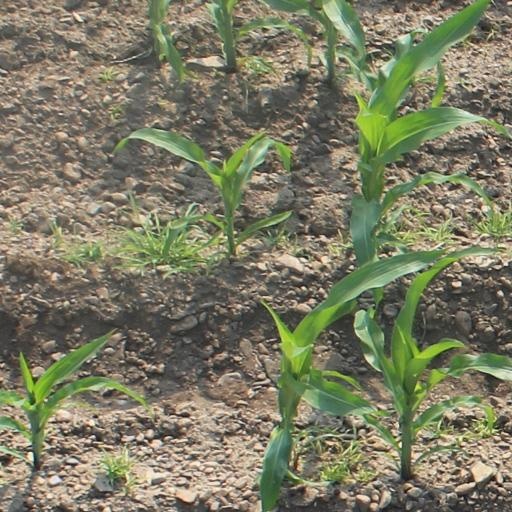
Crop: maize; corn